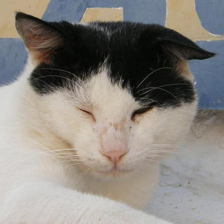
Label: animals